Indian Political Department

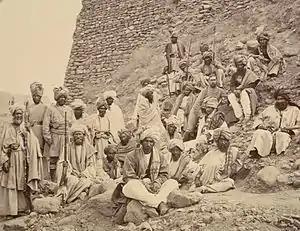
A captain of the Indian Political Department posing with Afghan chiefs at Jamrud Fort, 1878

The Indian Political Department, formerly part of the Foreign and Political Department of the Government of India, was a government department in British India. The department looked after the diplomatic and "political" relations with the subsidiary states of the British Empire in India, and some states overseas. The nature of its work was indirect rule. The department was disbanded at the time of Indian independence and replaced by a newly formed States Department in the Government of India.